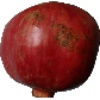
Label: Pomegranate 1